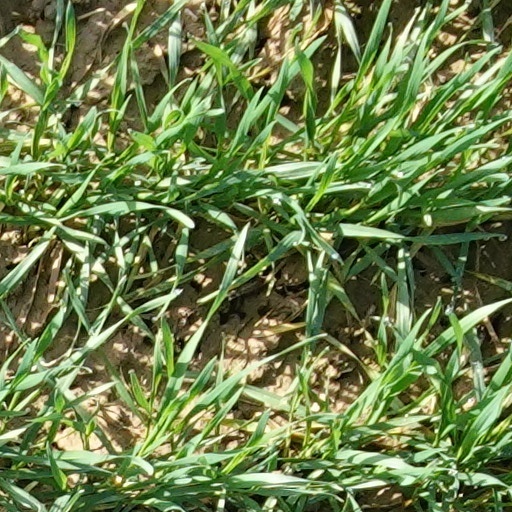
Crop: wheat